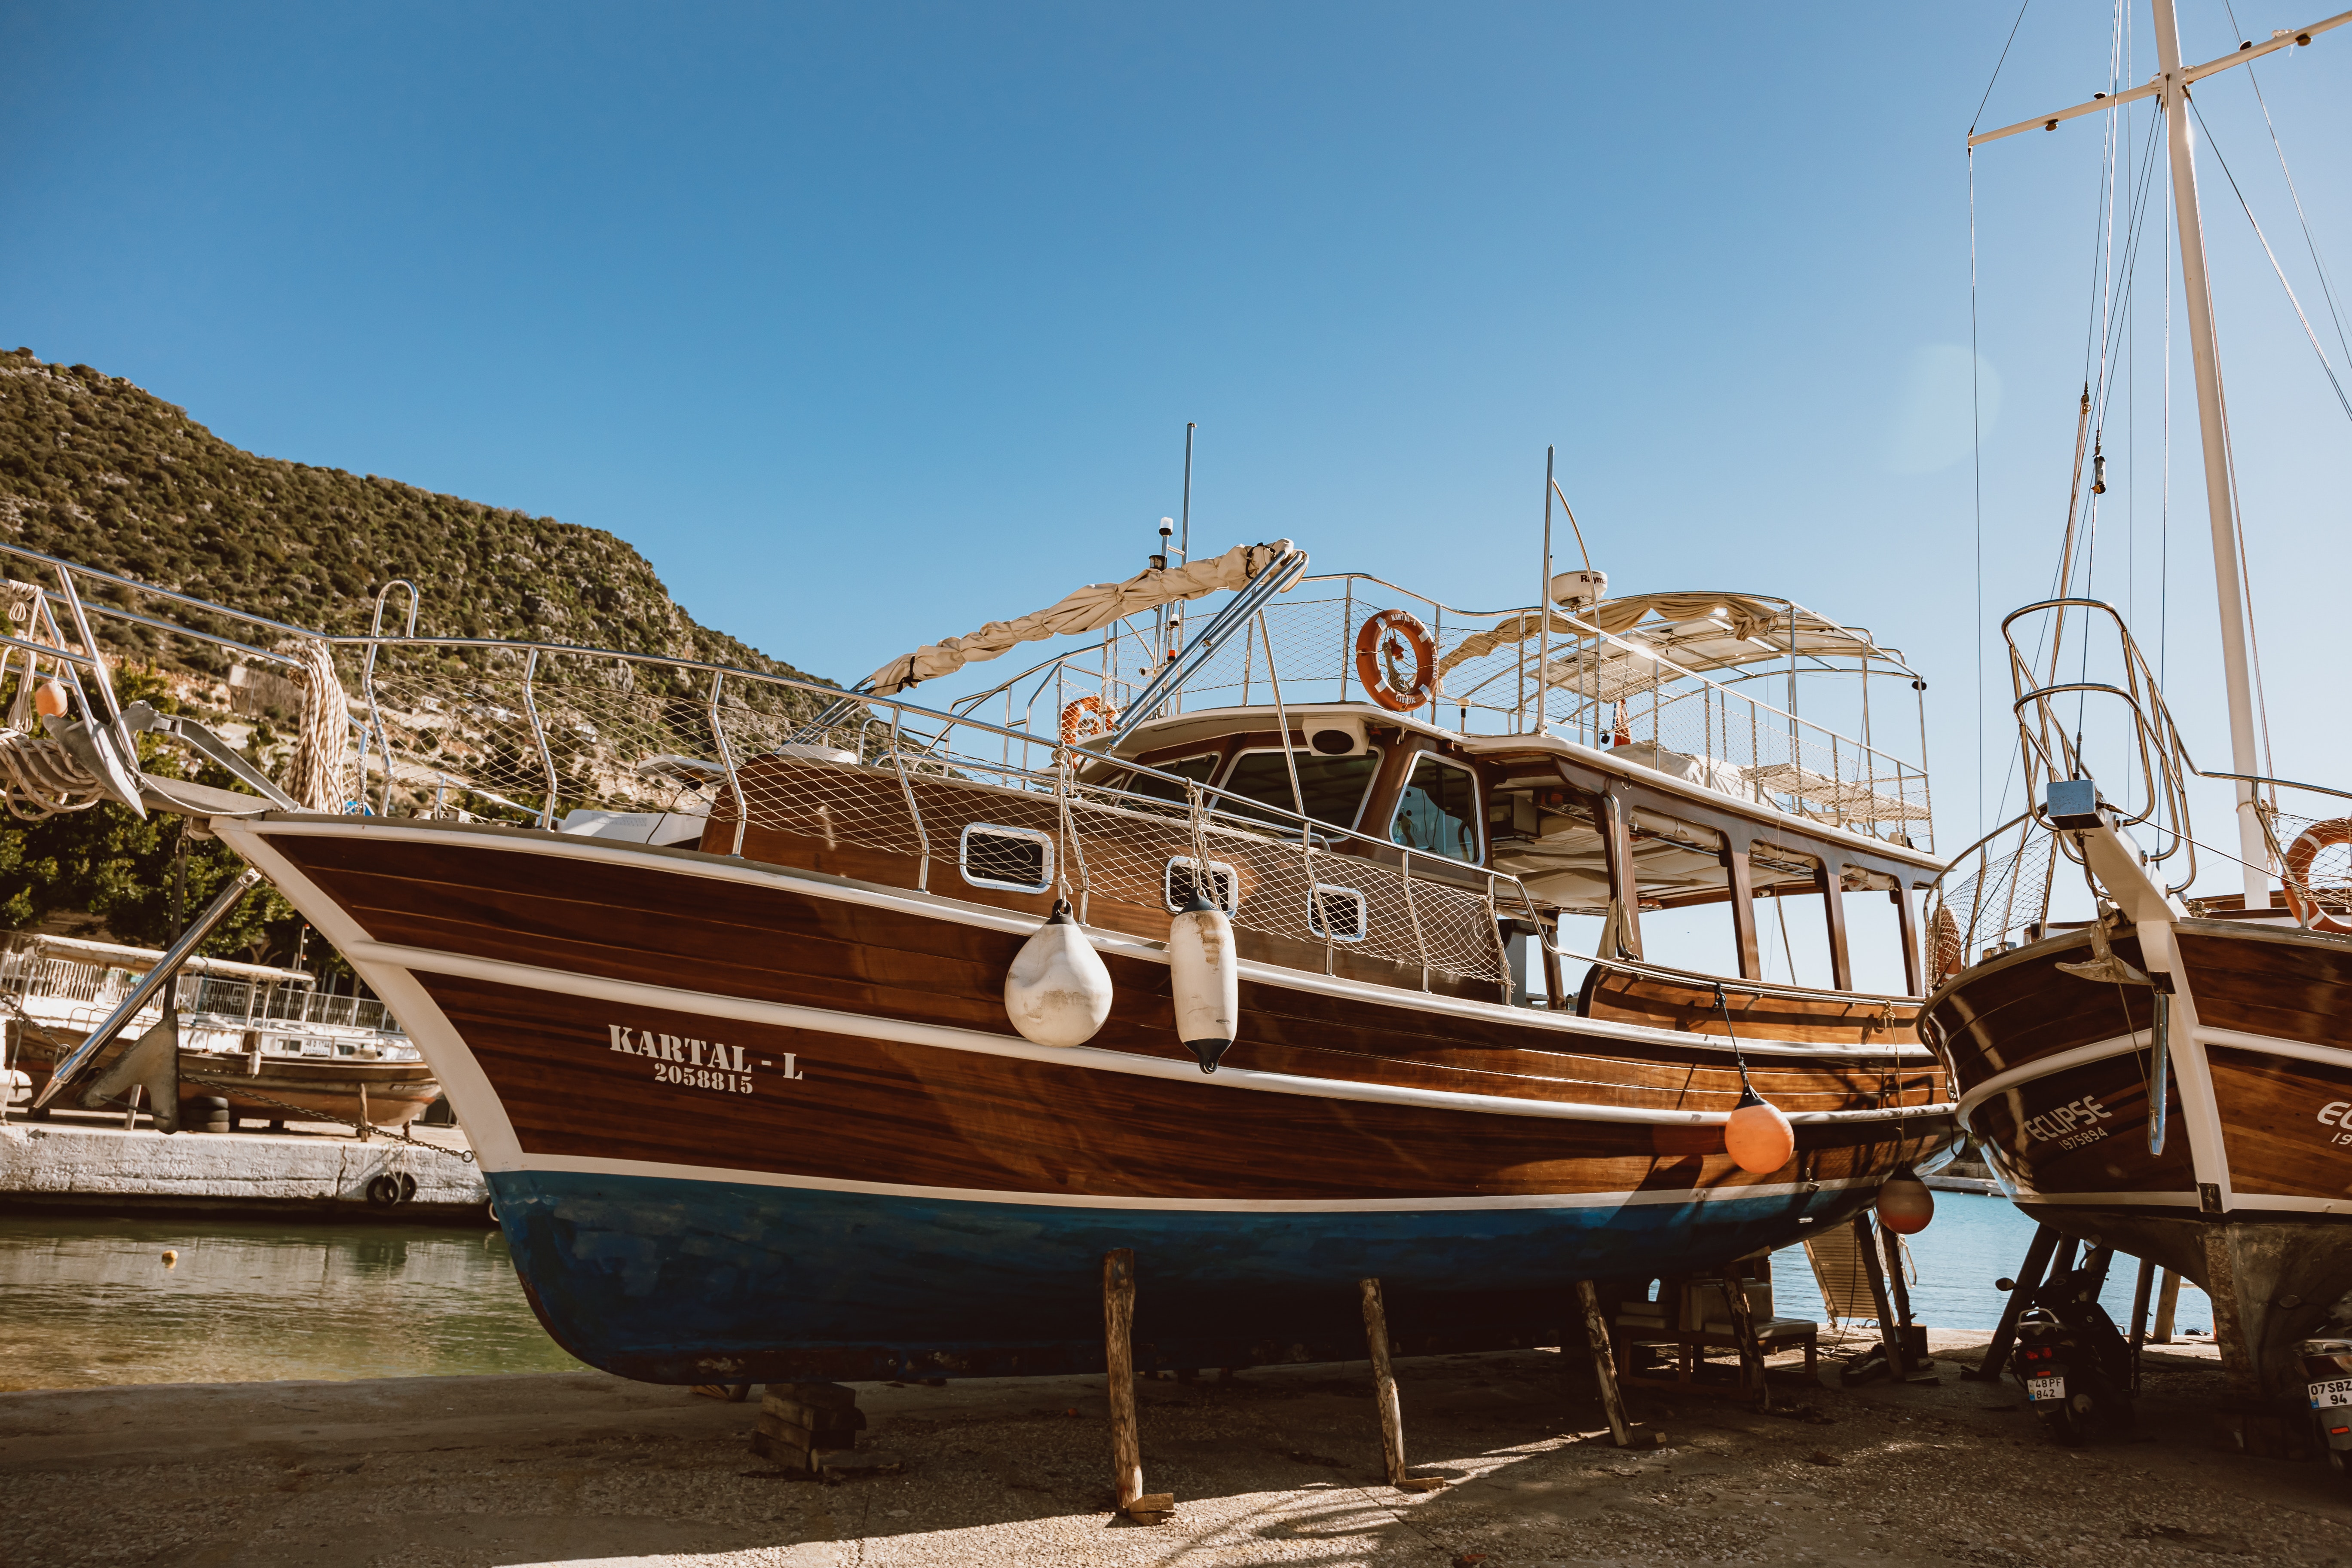
Vehicle type: Ships